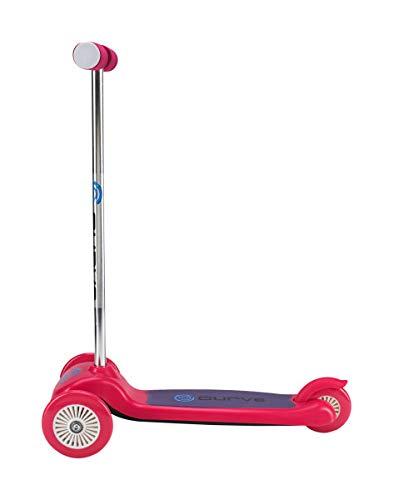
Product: Curve ACTSCOT-487CV-PNK Tilt And Turn 3-Wheel Scooter, Easy Fold-N-Carry Design, Ultra-Lightweight, Portable Folding Design Comfortable & Safe Durable & Easy To Ride, Pink
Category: Sports & Outdoors | Outdoor Recreation | Skates, Skateboards & Scooters | Scooters & Equipment | Scooters
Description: With smooth rolling PVC wheels, soft foam handles, and a quick stop rear brake, the Curve 3 wheel scooter is tons of fun for outdoor play.
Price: $34.26
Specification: Shipping Weight: 4.6 pounds (View shipping rates and policies)|ASIN: B07QJQ7T9K|    #4384    in Sport Scooters